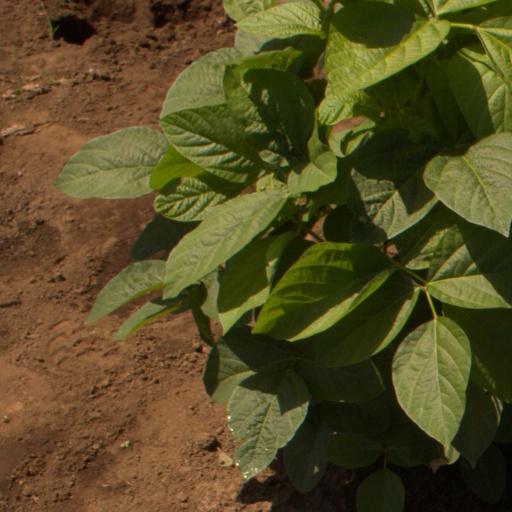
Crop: soybean